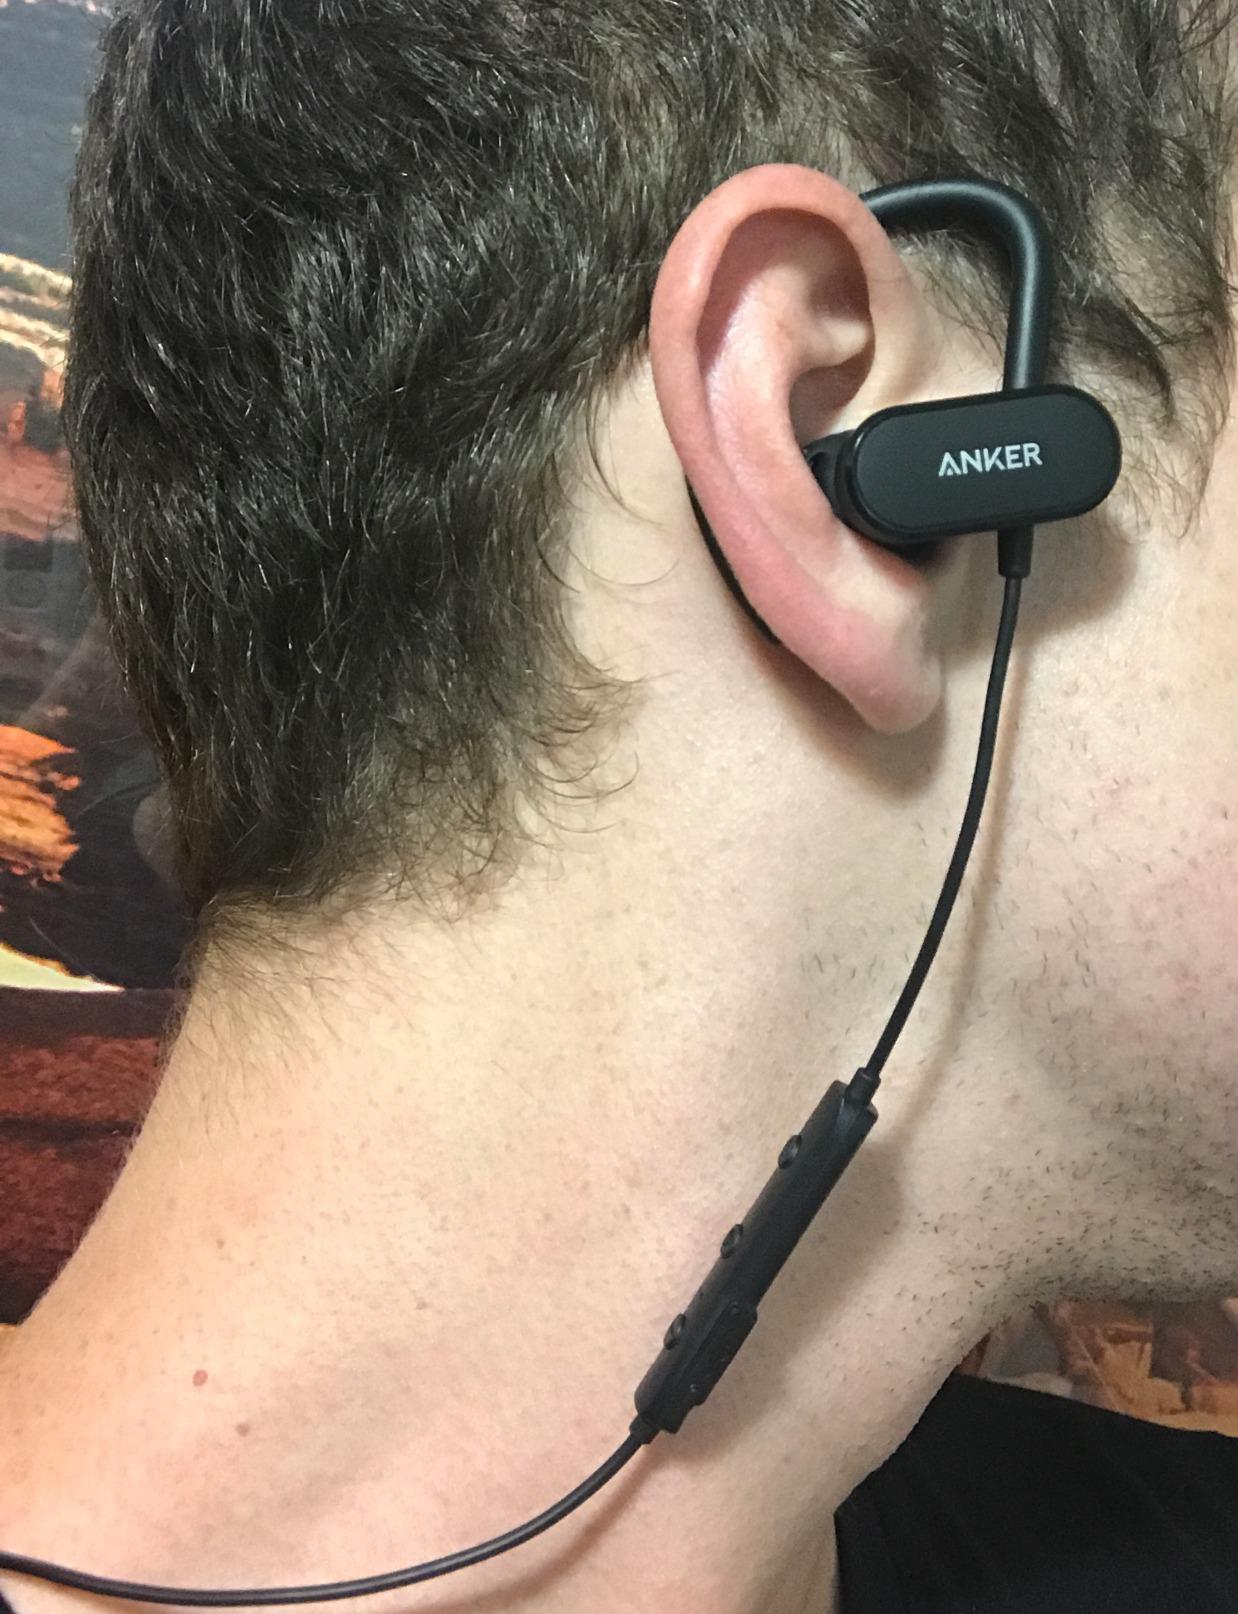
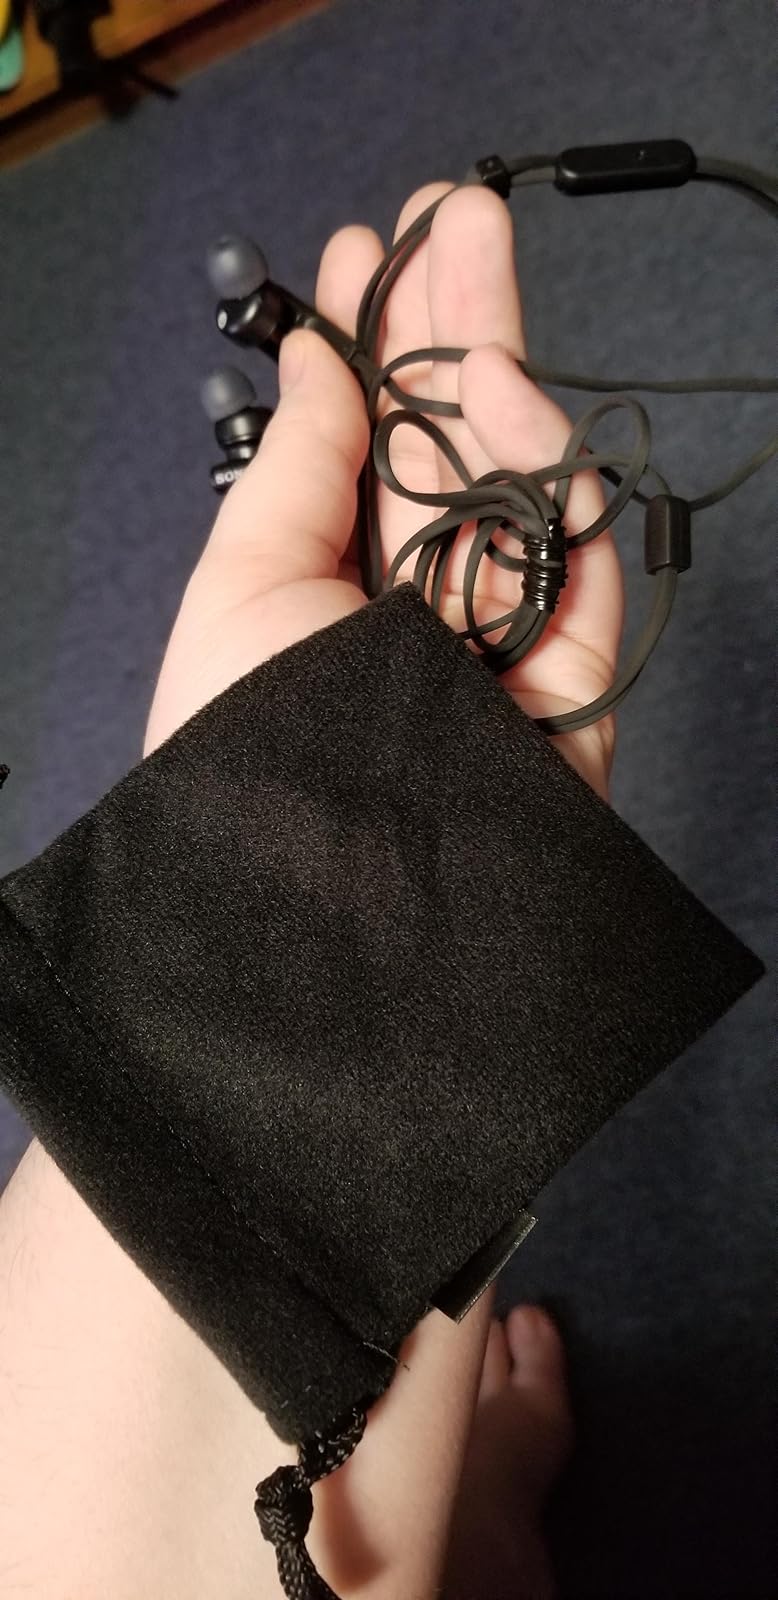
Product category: headphones
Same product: no